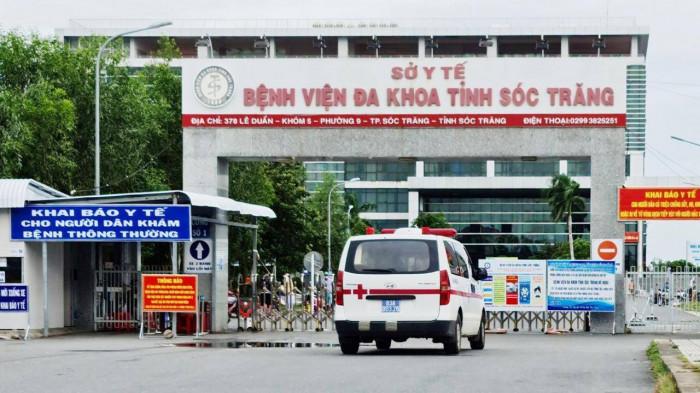
đây là khung cảnh chụp ở phía trước một bệnh viện